Huvishka

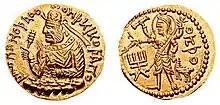
Coin of Huvishka with deity "Oesho" ("ΟΗϷΟ", Shiva).

The reign of Huvishka corresponds with the first known epigraphic evidence of the Buddha Amitabha, on the bottom part of a 2nd-century statue which has been found in Govindo-Nagar, and now at the Mathura Museum. The statue is dated to "the 28th year of the reign of Huvishka", and dedicated to "Amitabha Buddha" by a family of merchants.